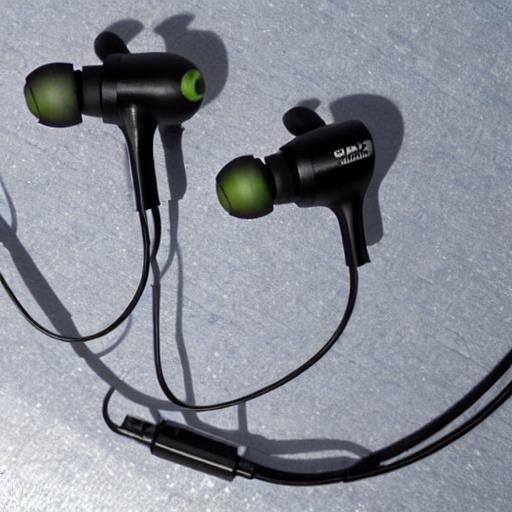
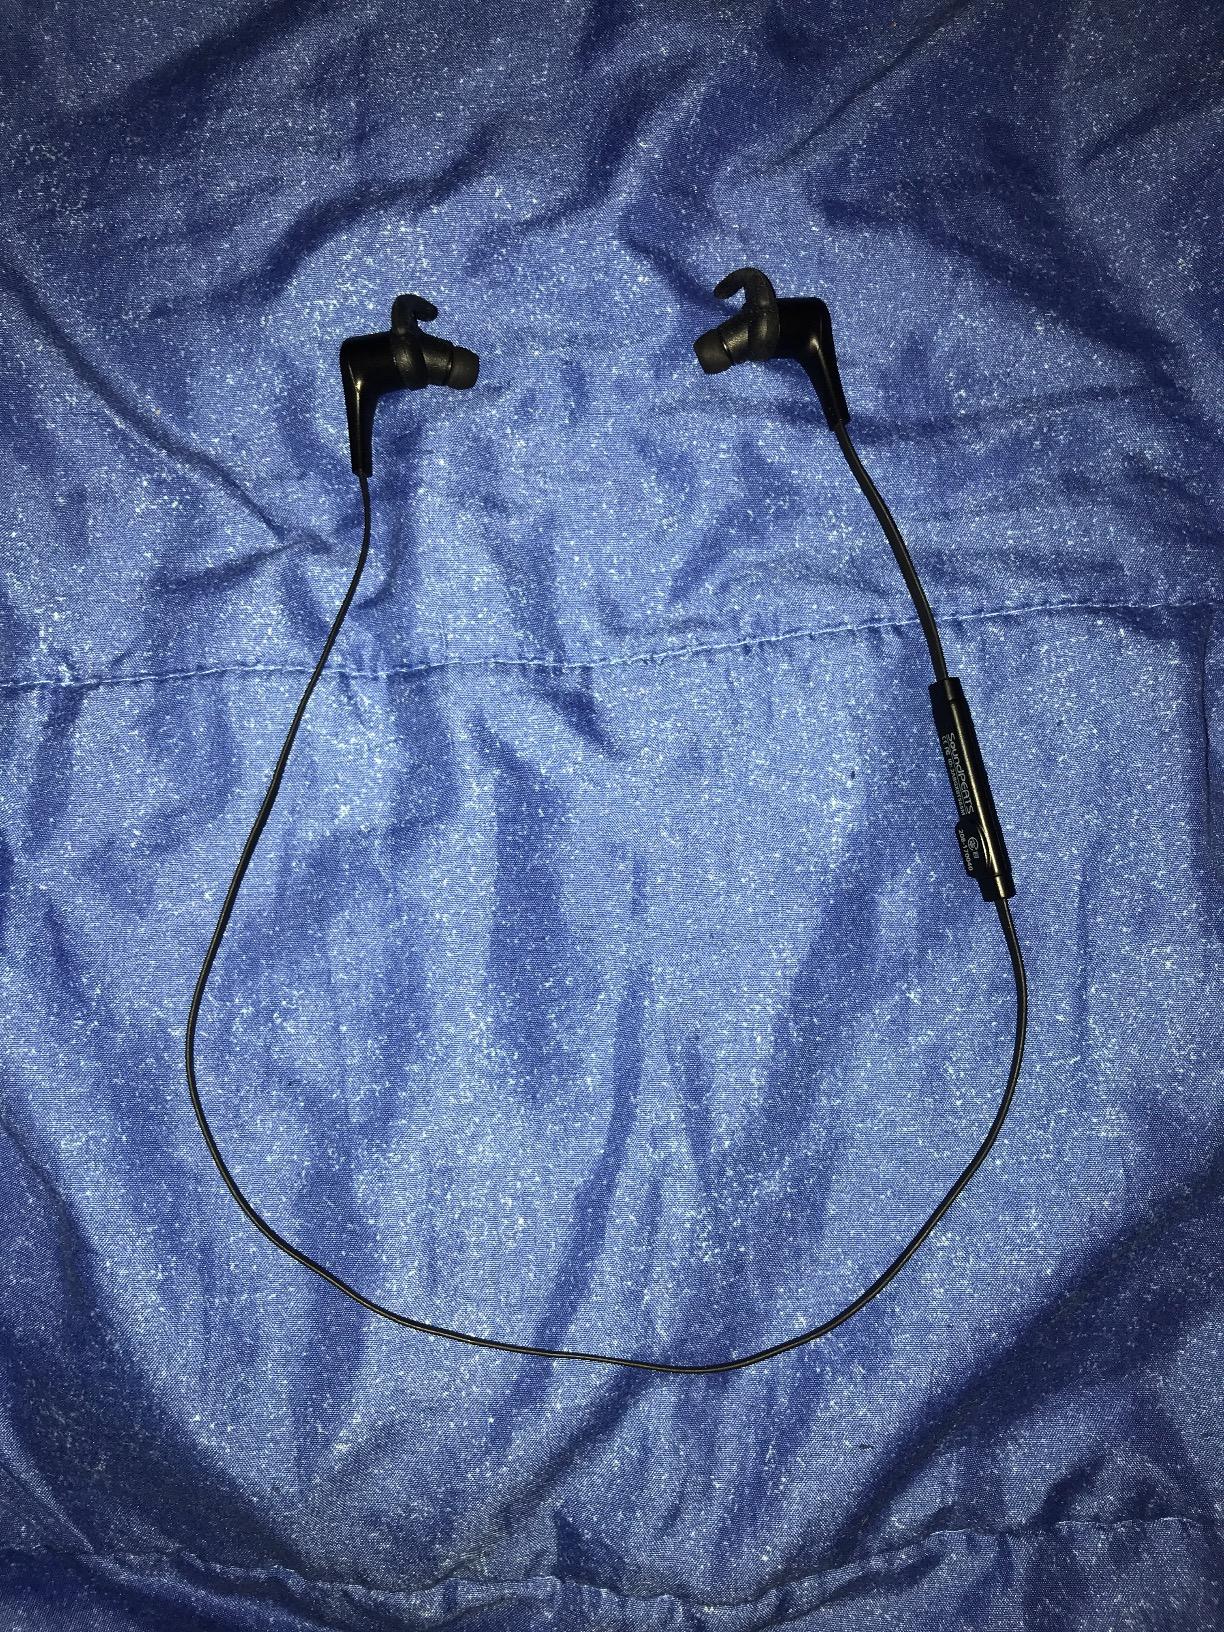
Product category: earbuds
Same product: no